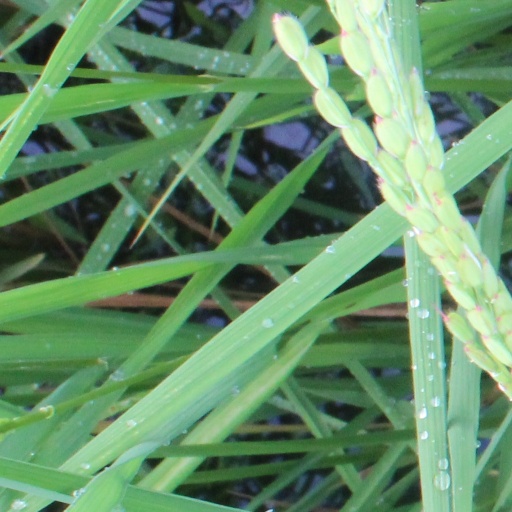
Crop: rice